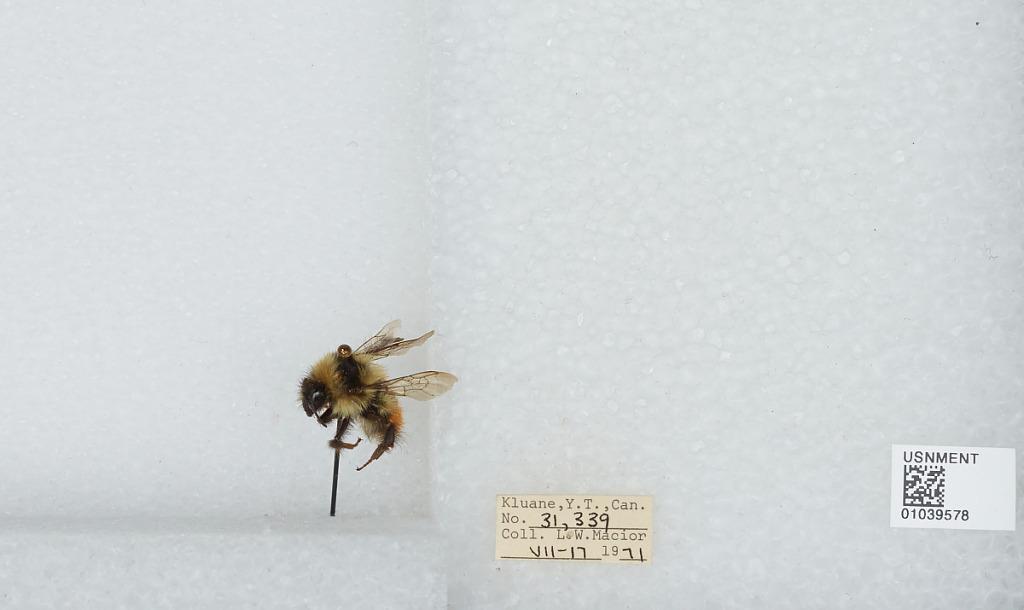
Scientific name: Bombus (Pyrobombus) sylvicola Kirby
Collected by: L. Macior
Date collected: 1971-7-17
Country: Canada
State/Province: Yukon Territory
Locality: Kluane
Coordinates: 60.75, -139.5